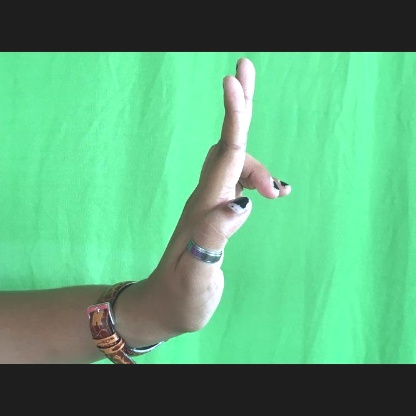
Mudra: Ardhapathaka